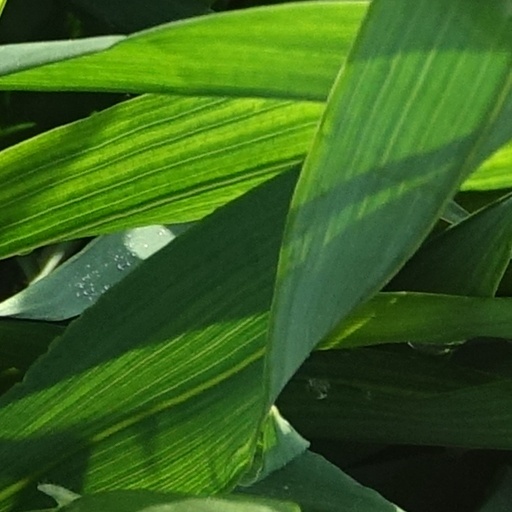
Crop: wheat